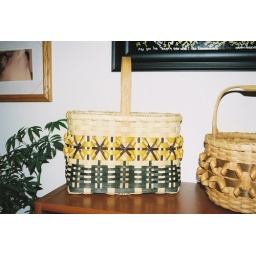
A Mother's Day gift for my Mother in Law. The yellow of the flowers are twisted reed.